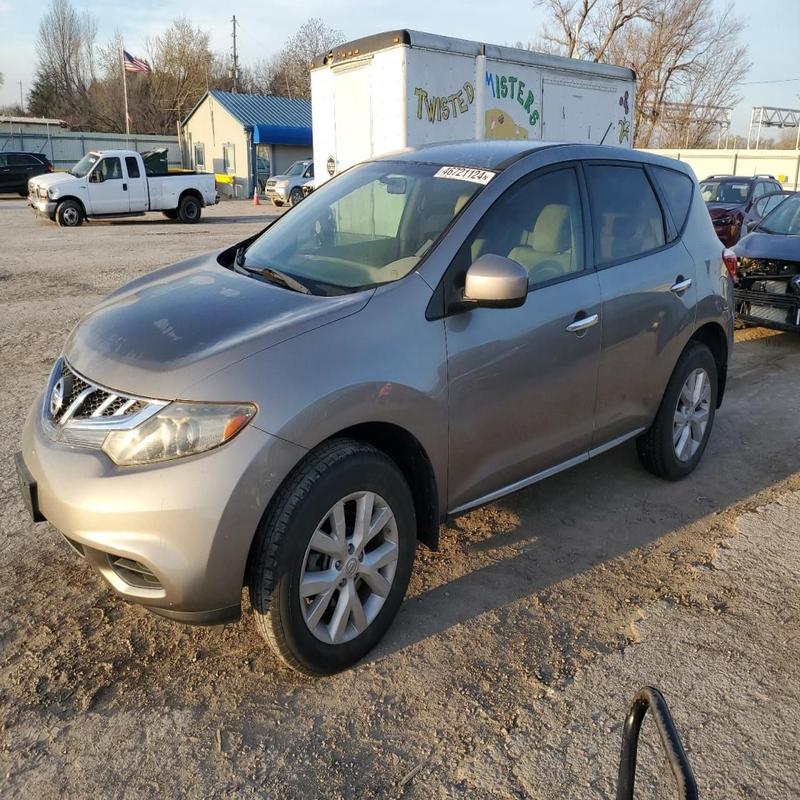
Aucun dommage détecté.
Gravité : aucun